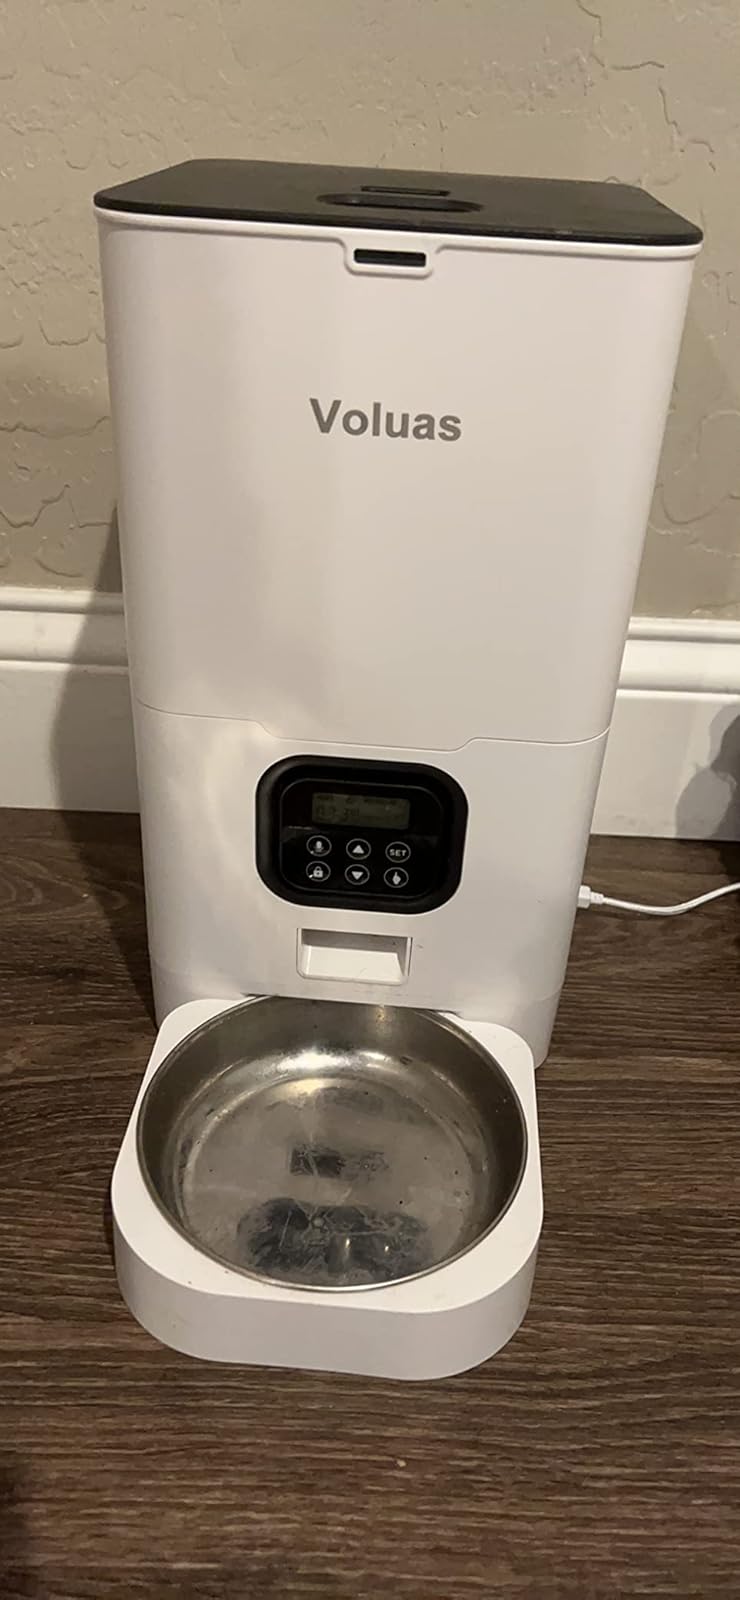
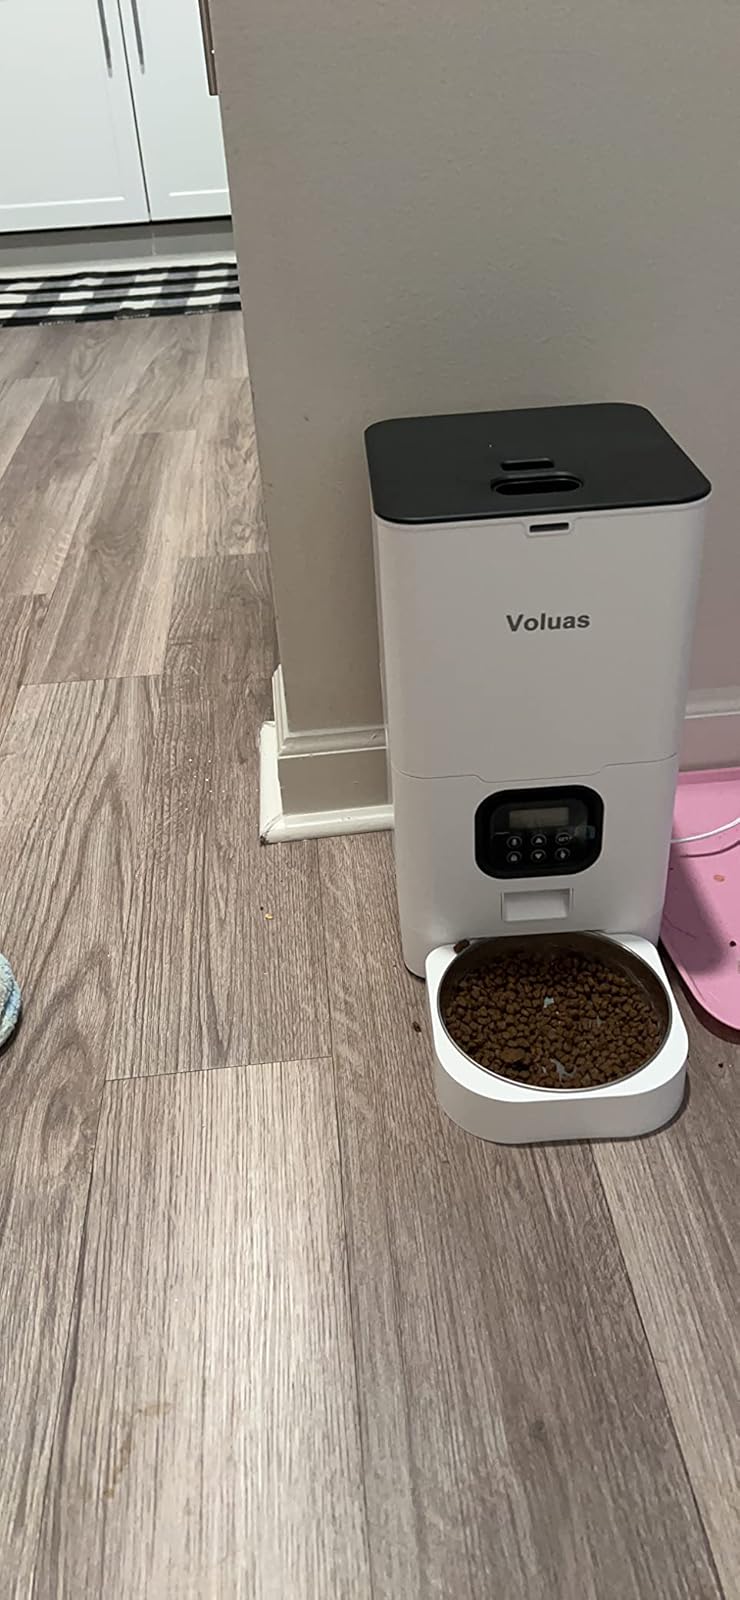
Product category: items_feeder
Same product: yes